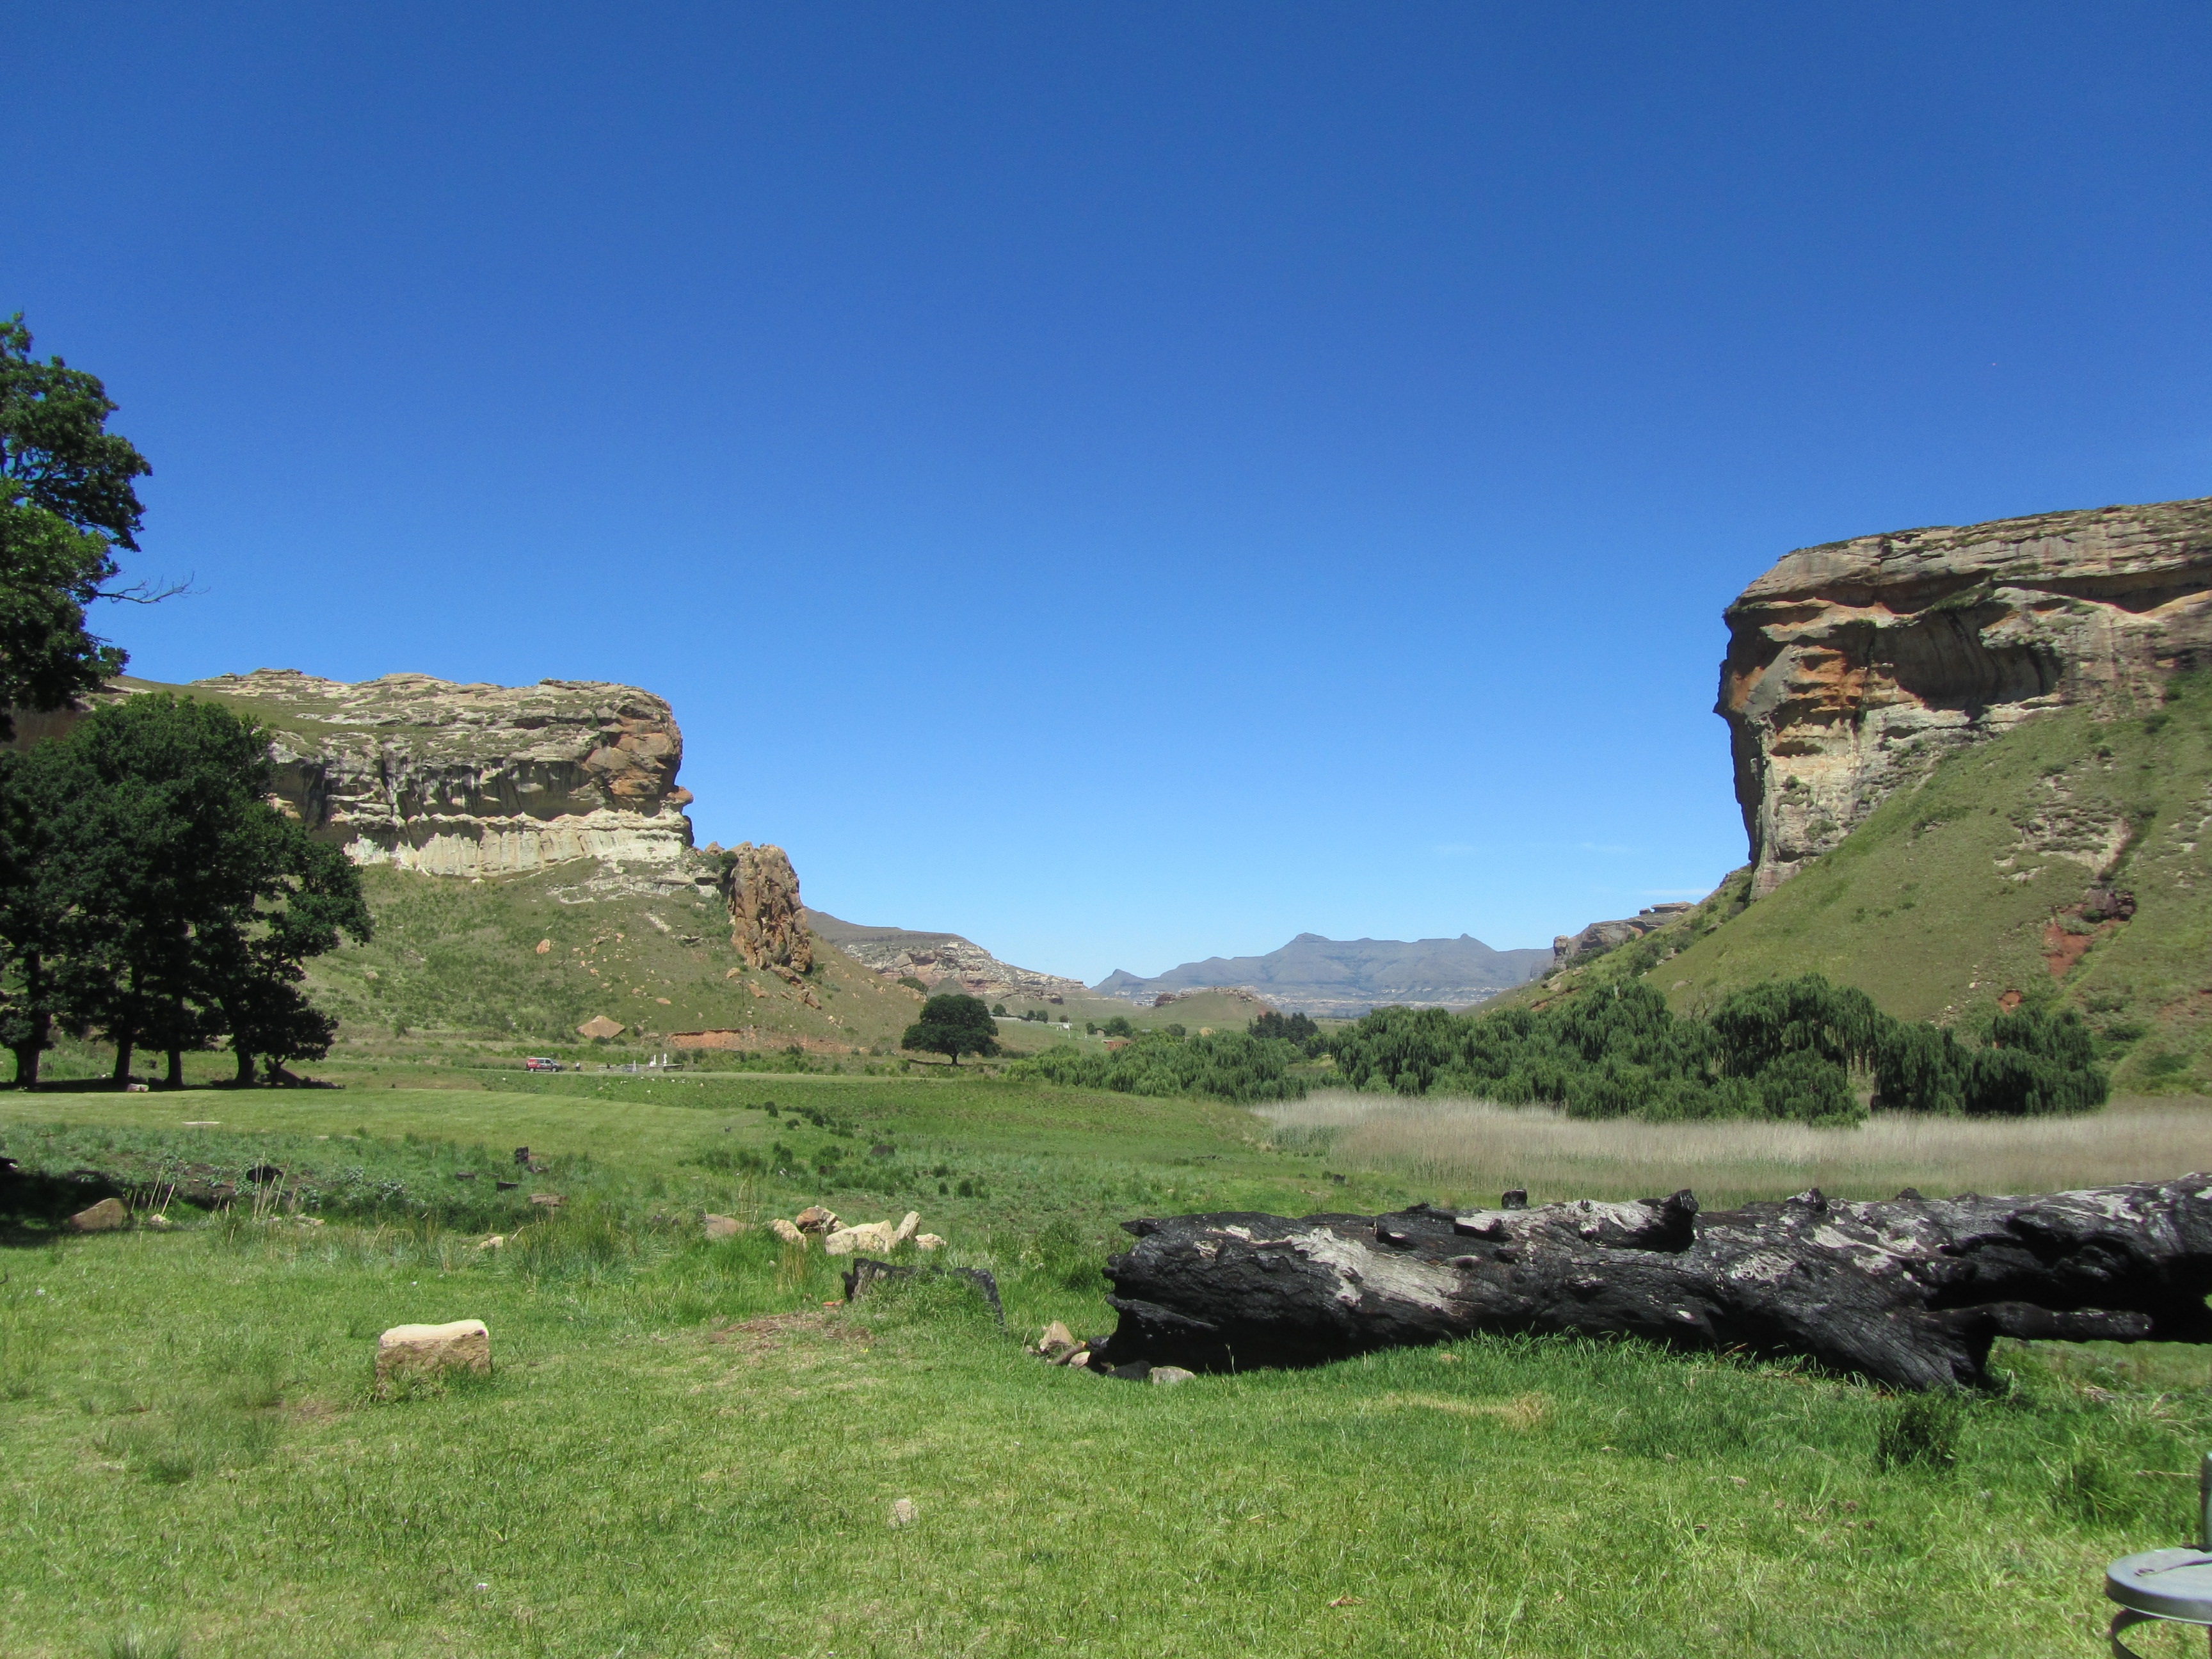
landscape, nature, rock, mountain, hill, valley, mountain range, cliff, clear, environment, scenic, scenery, terrain, blue sky, geology, ruins, plateau, rural area, mountainous landforms